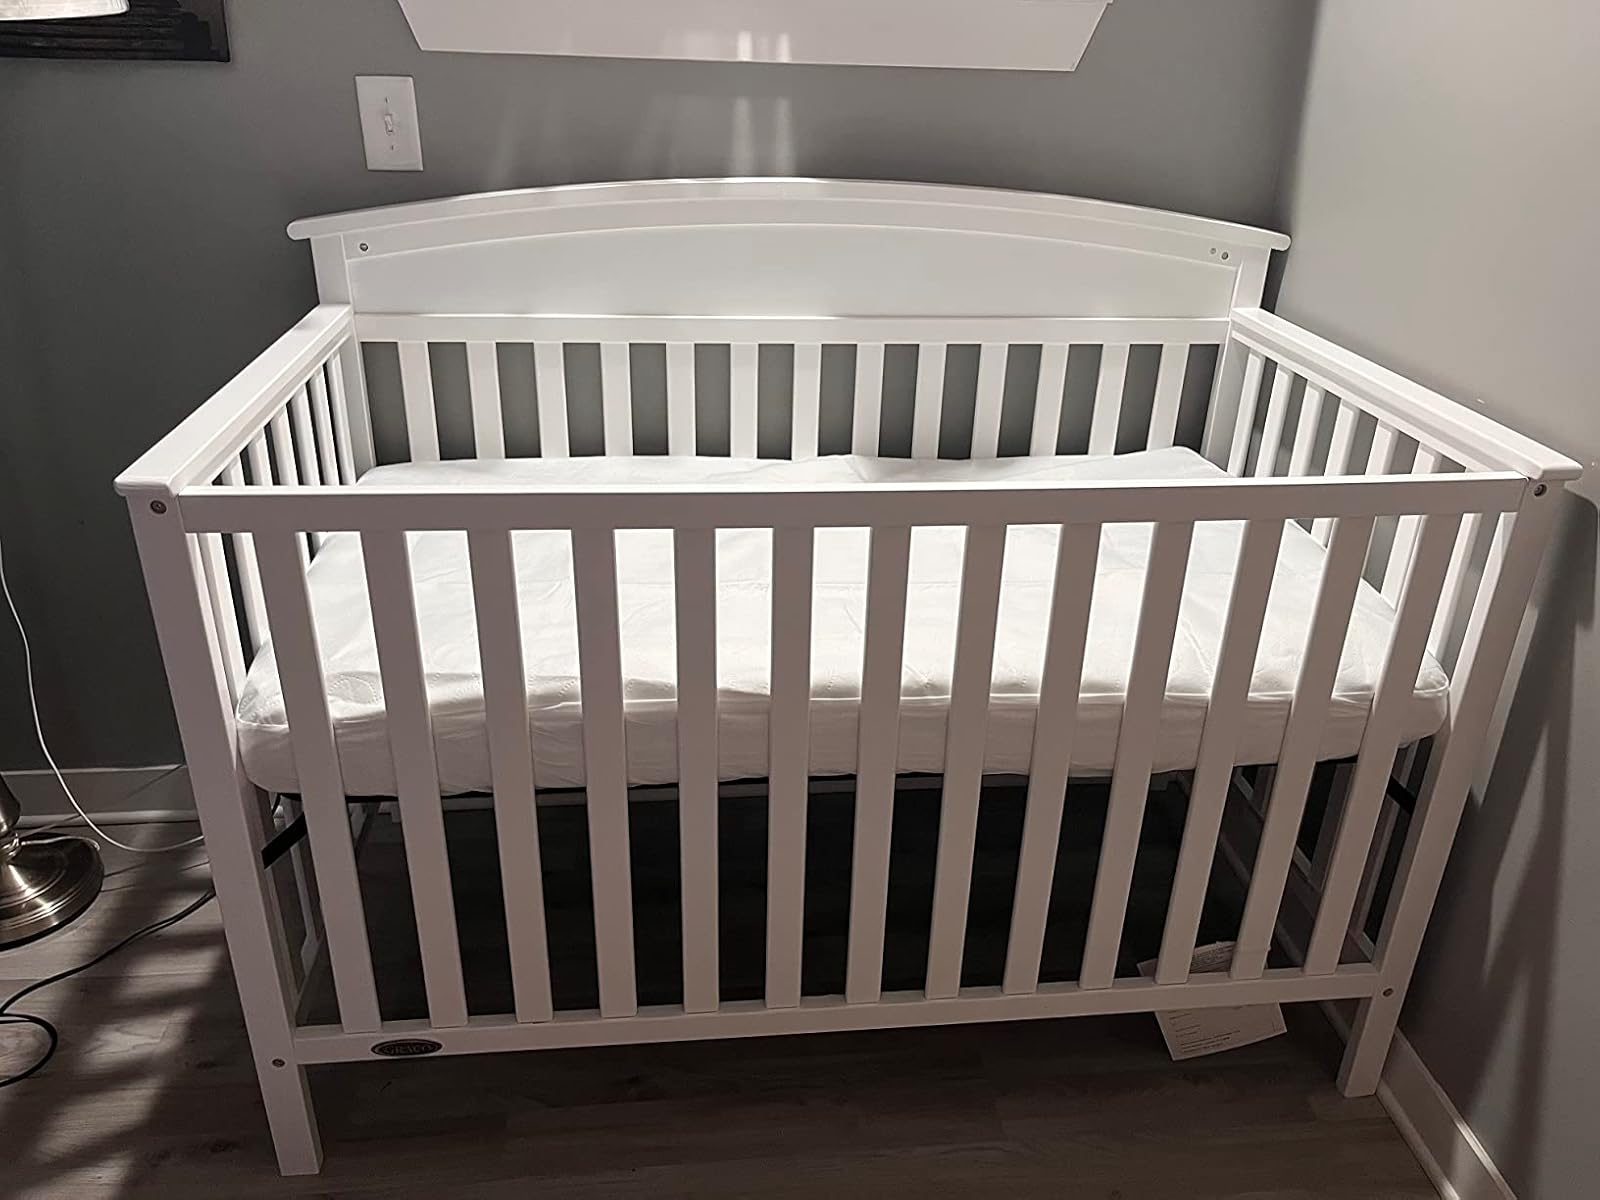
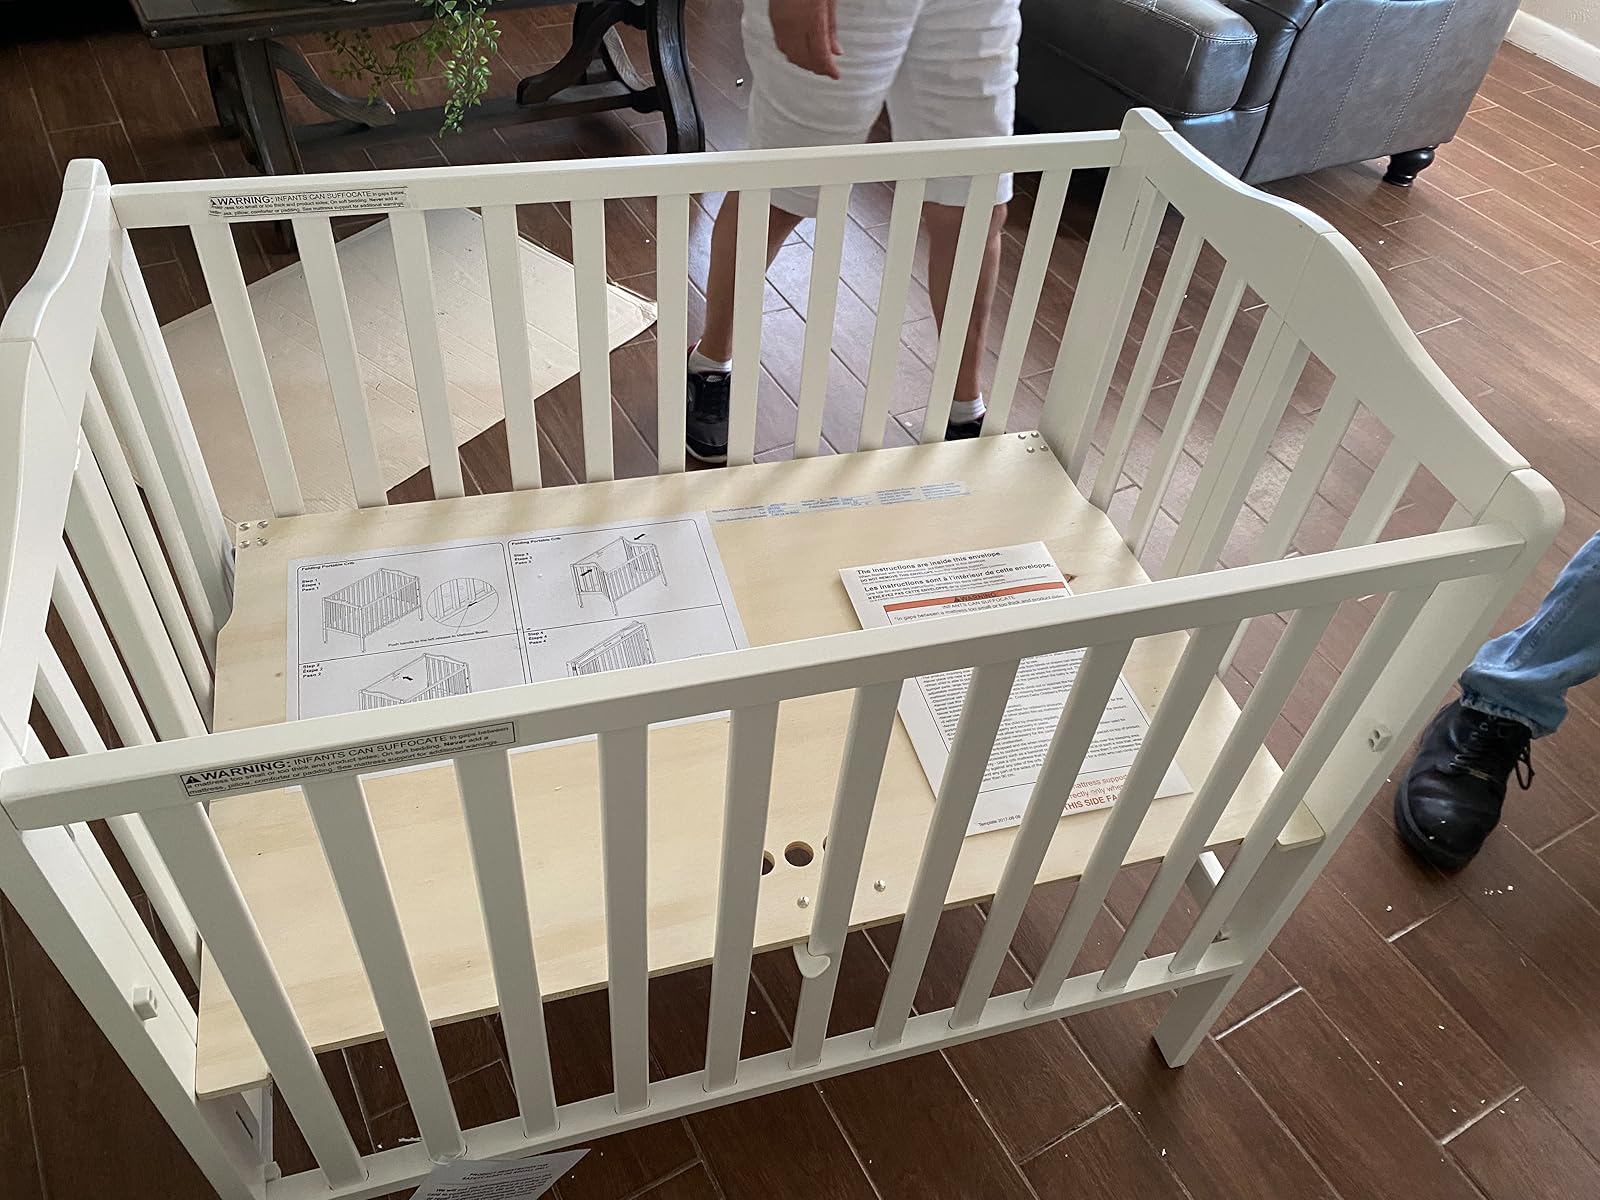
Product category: products_crib
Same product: no